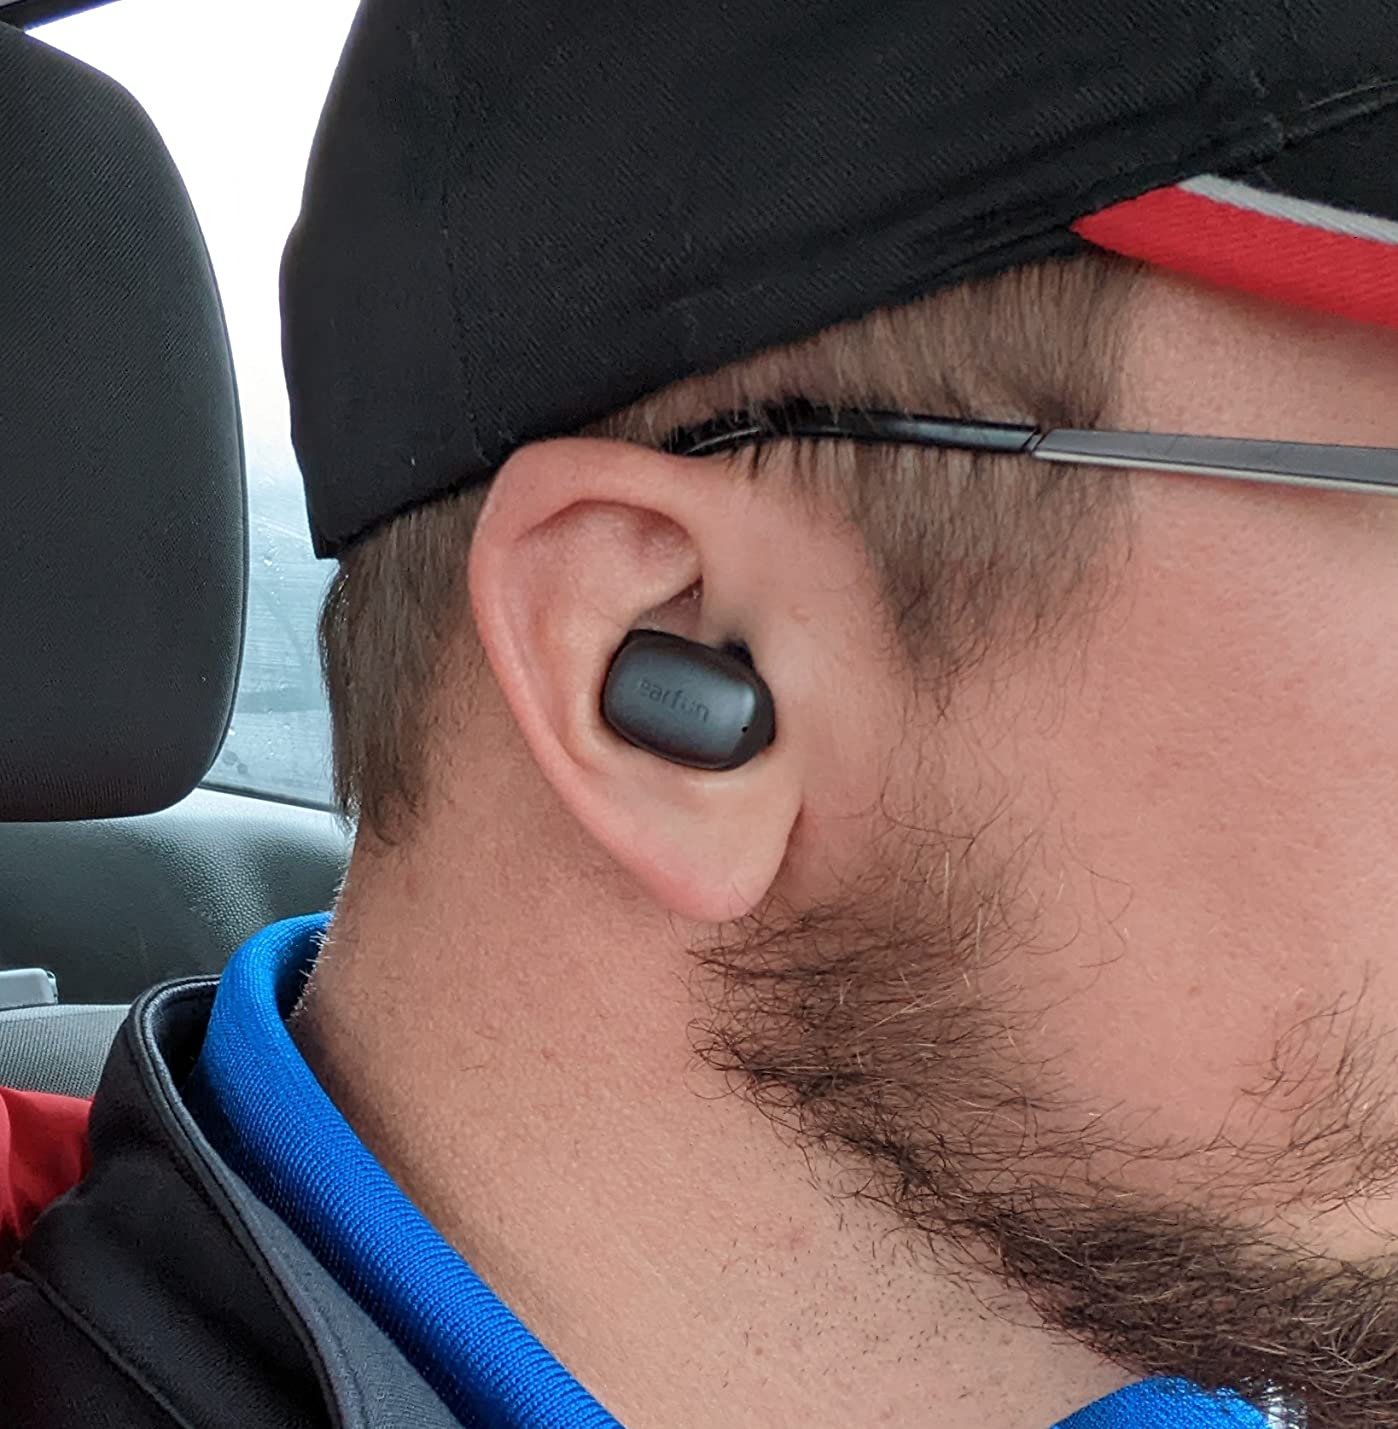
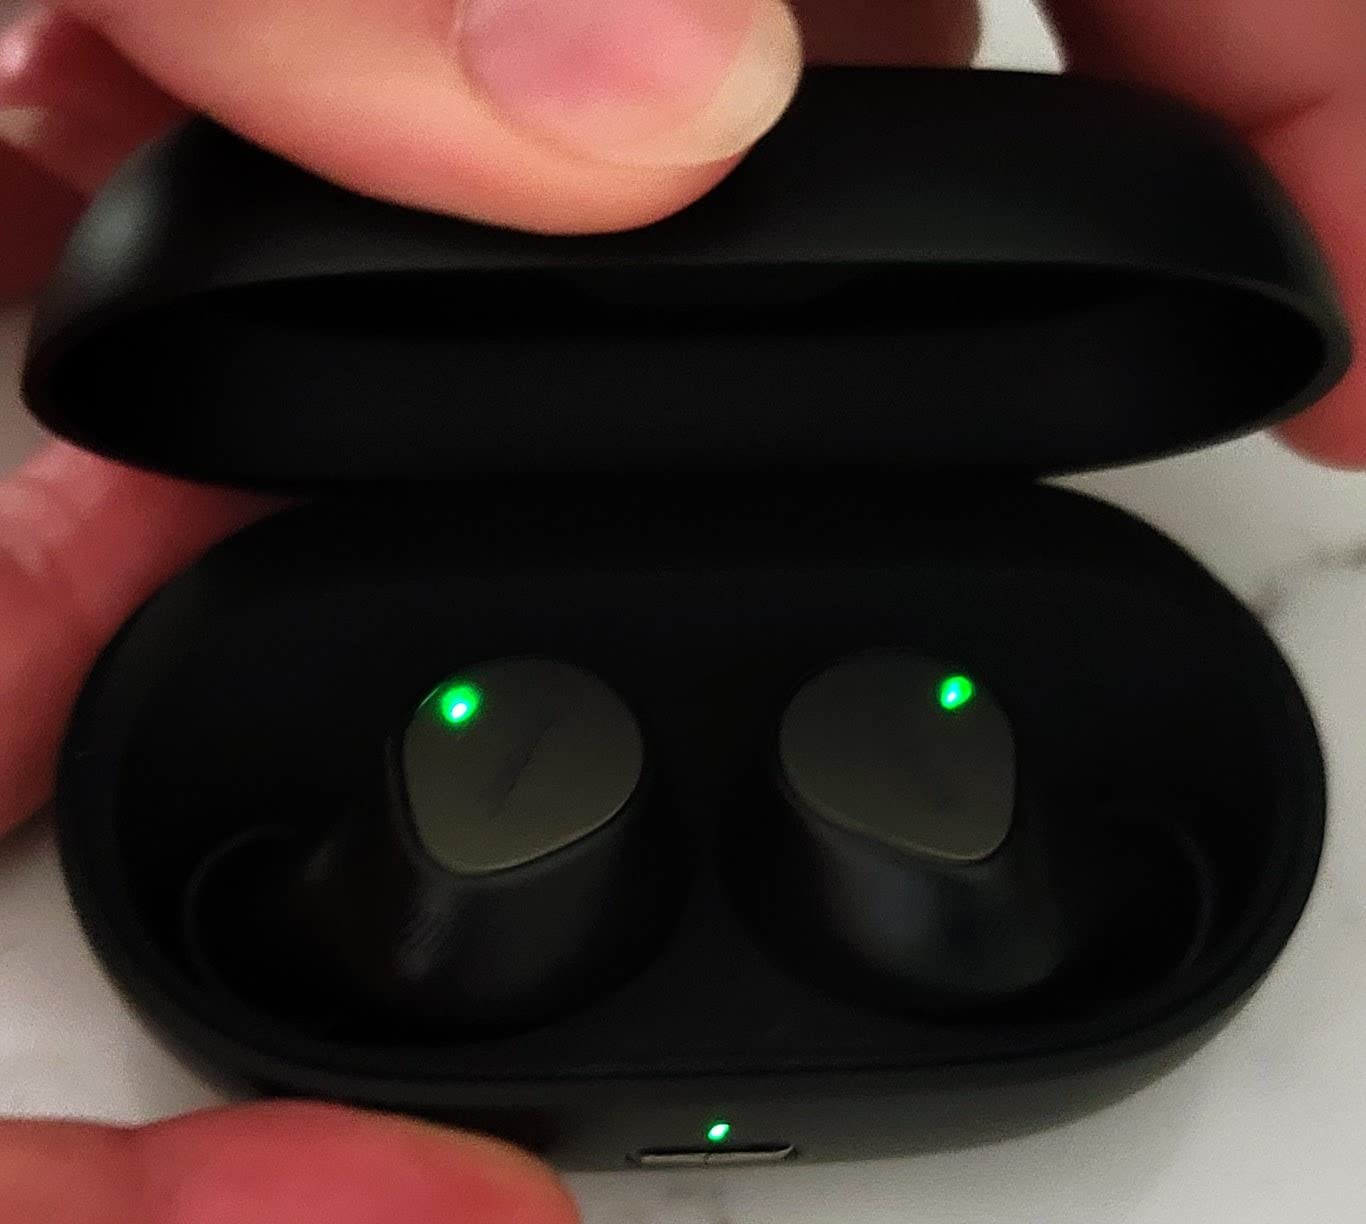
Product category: earbuds
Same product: no